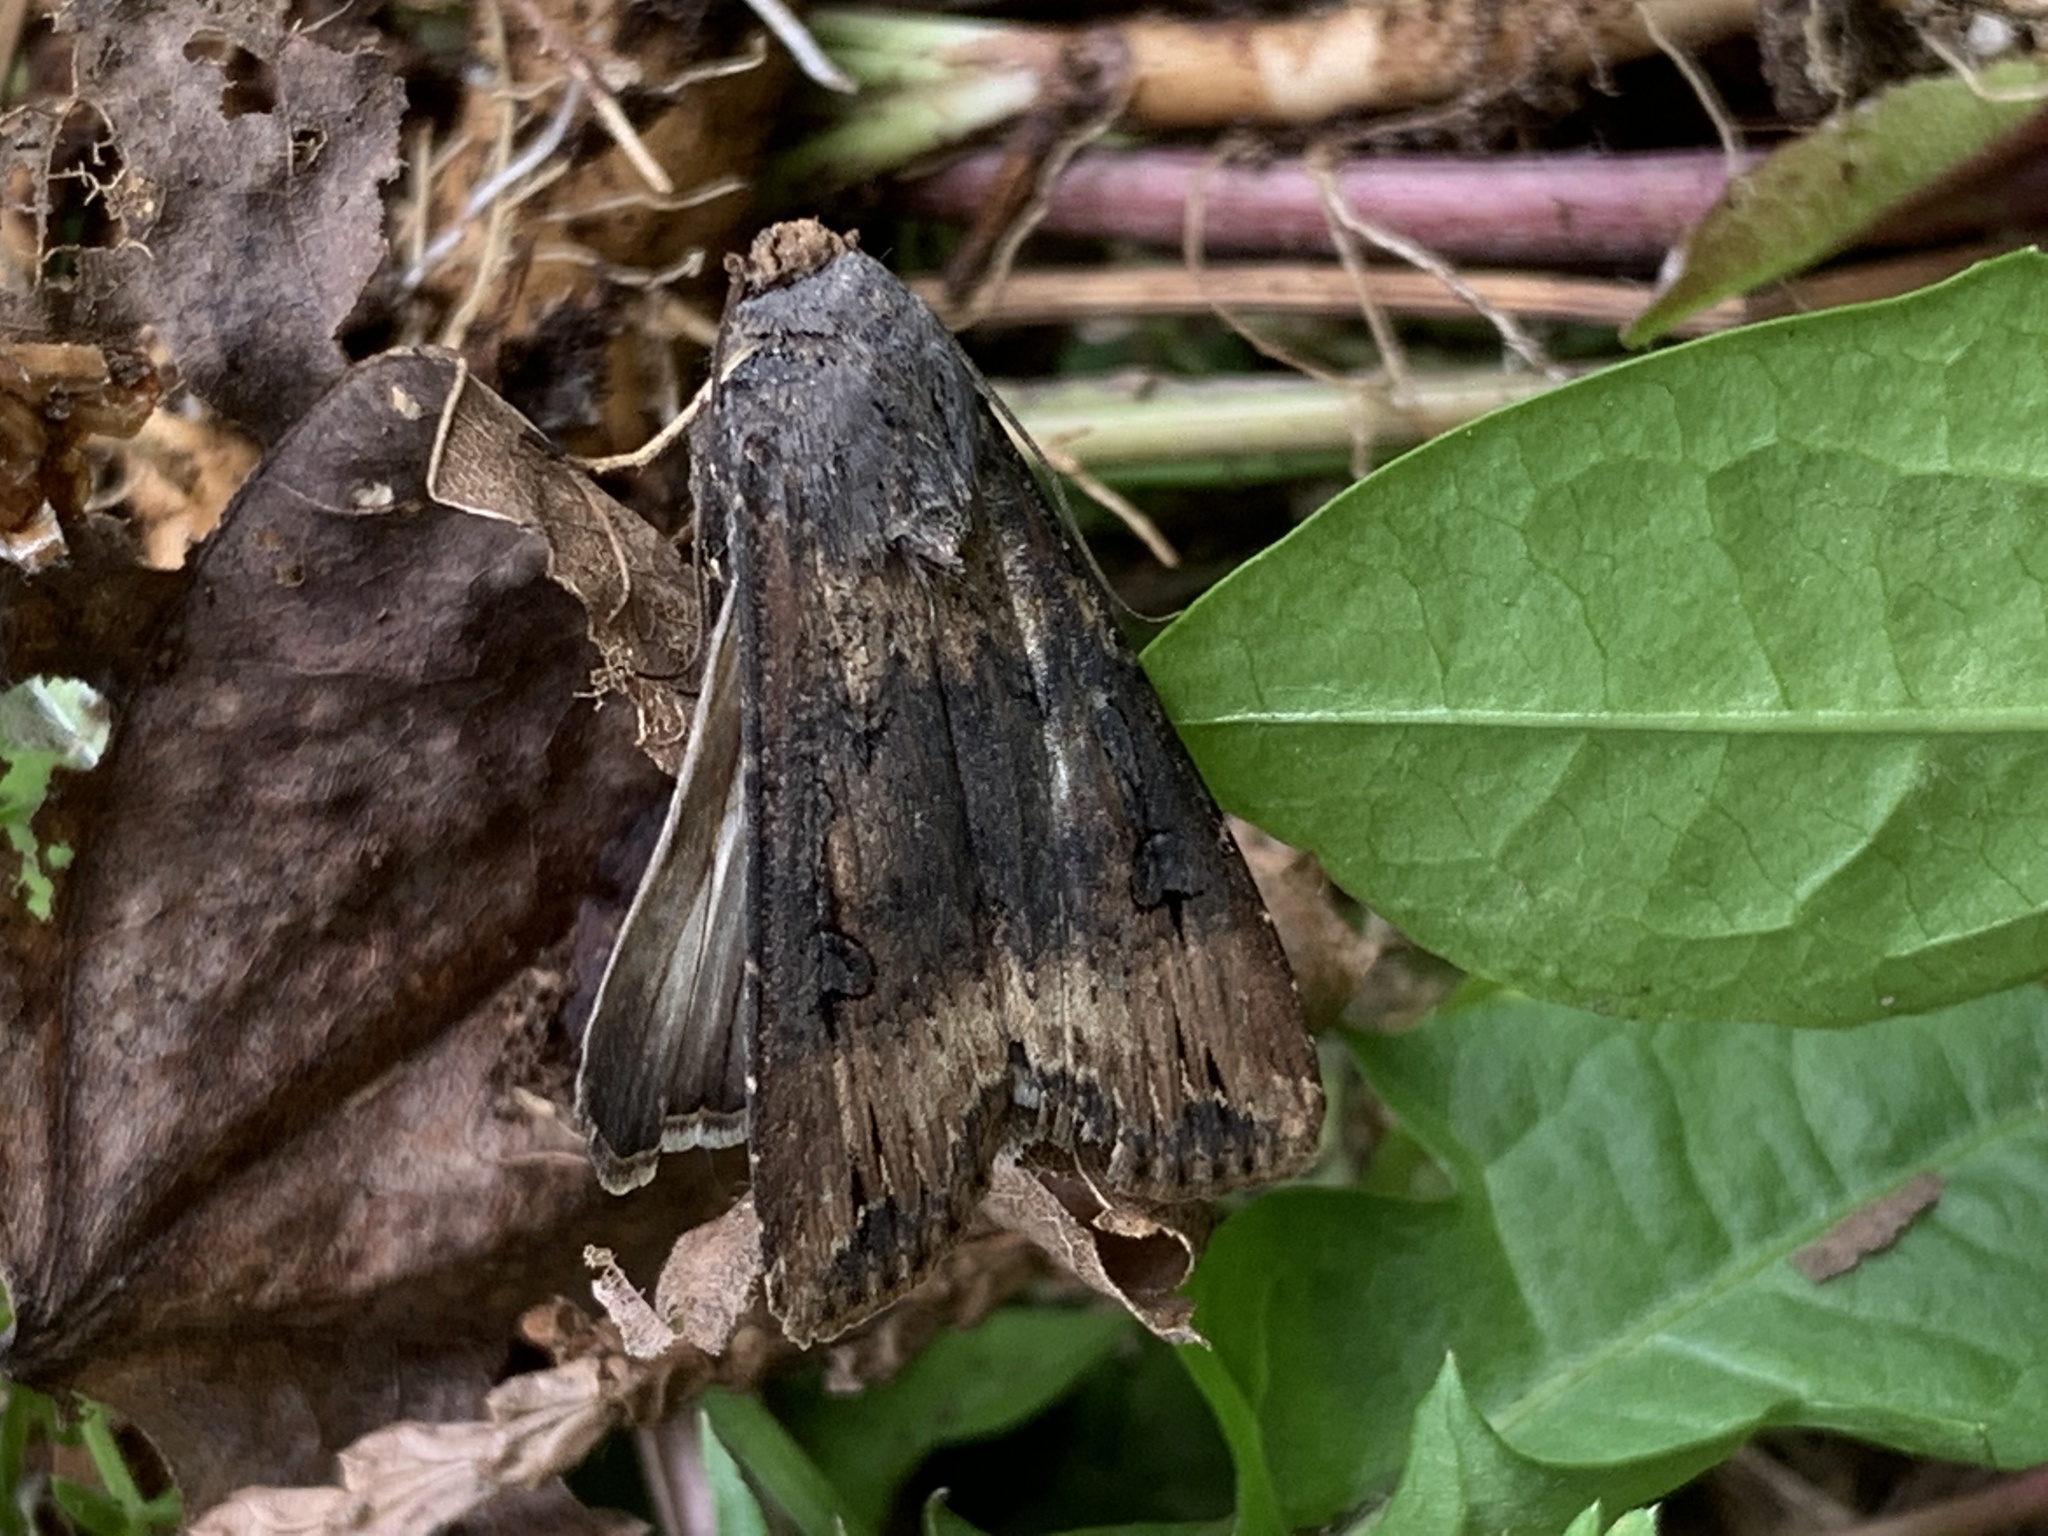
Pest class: cutworms